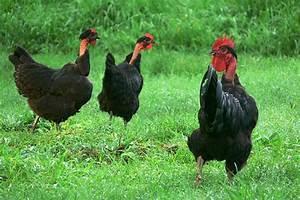
chicken